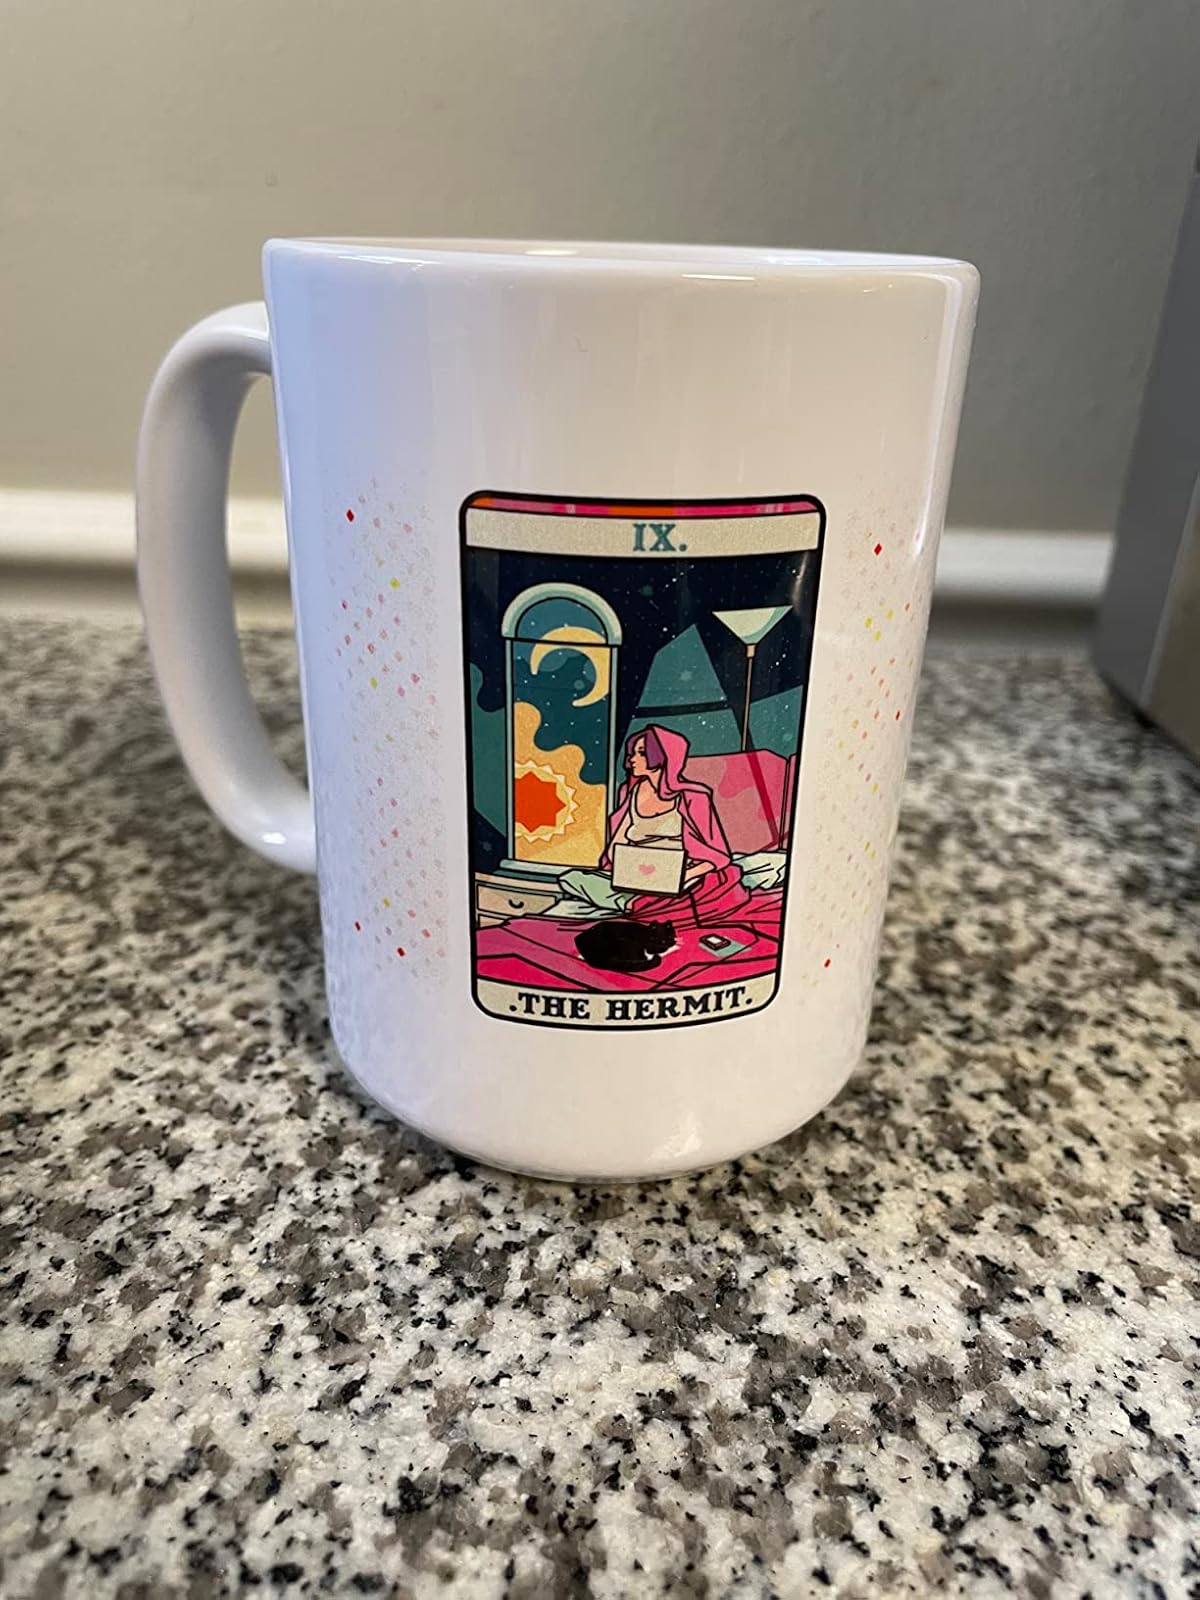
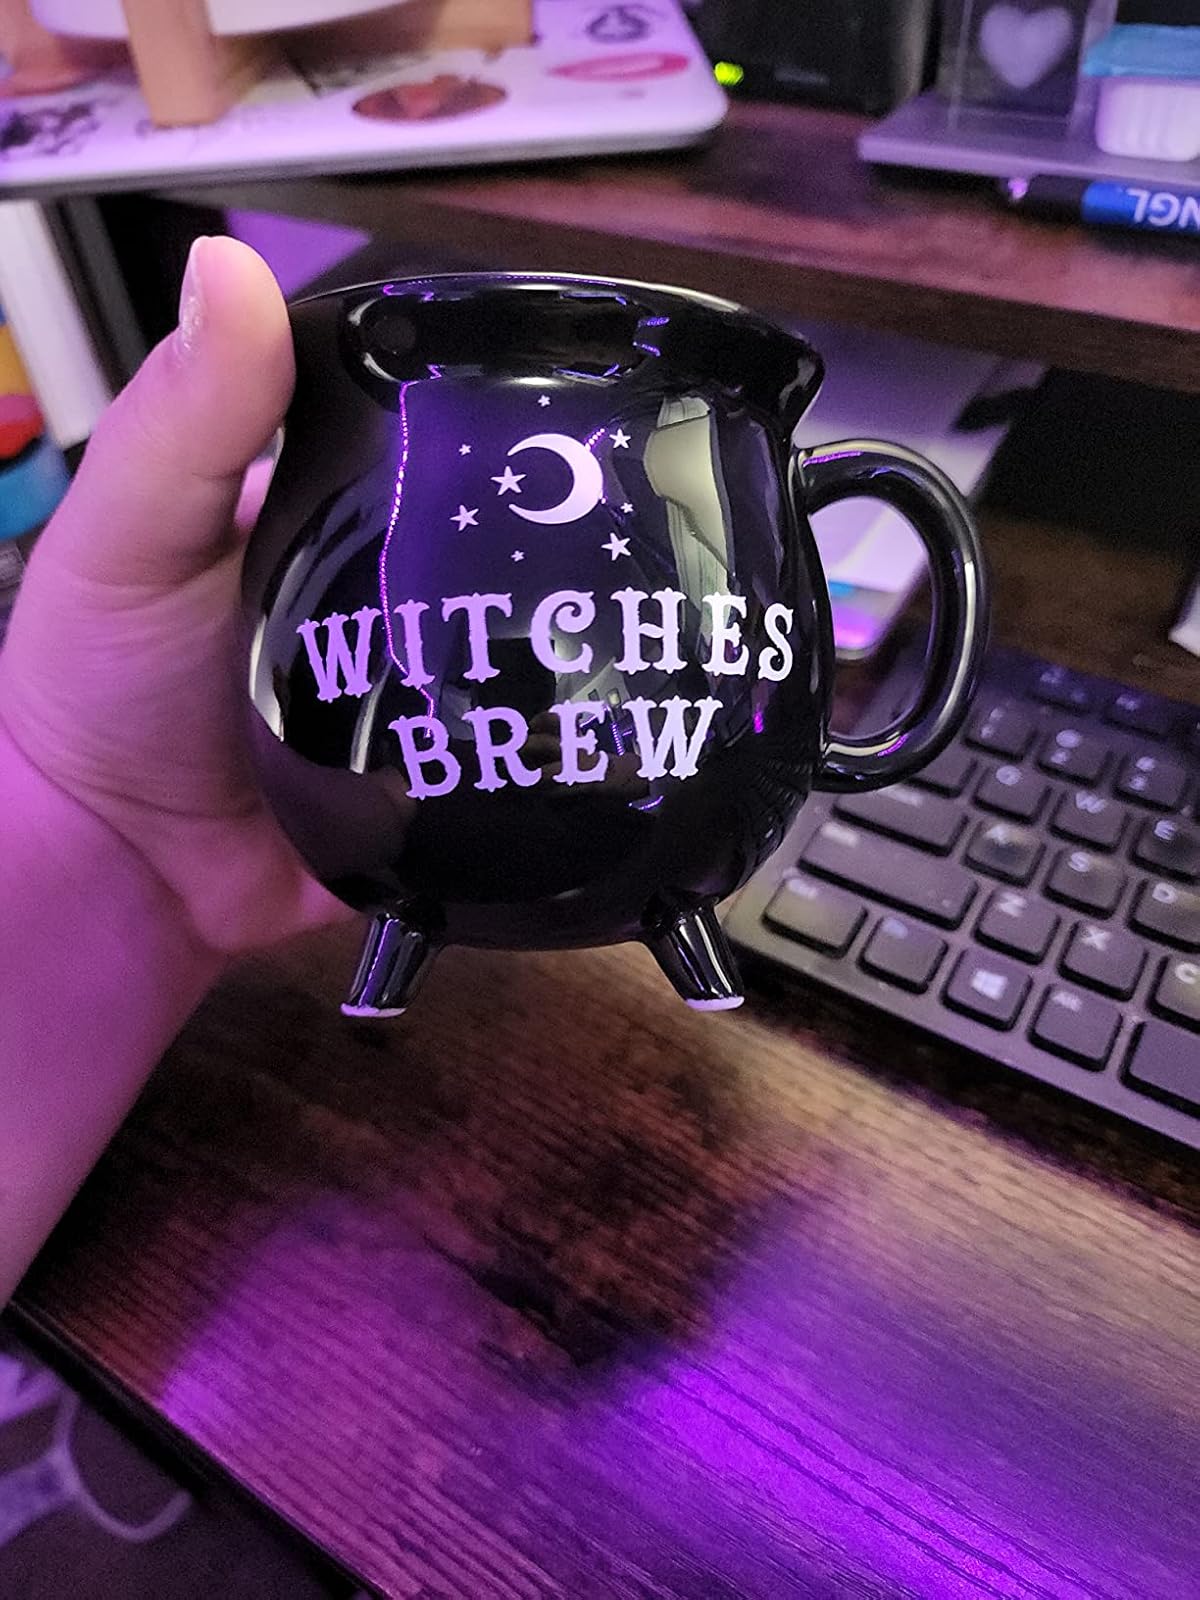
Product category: items_mug
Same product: no